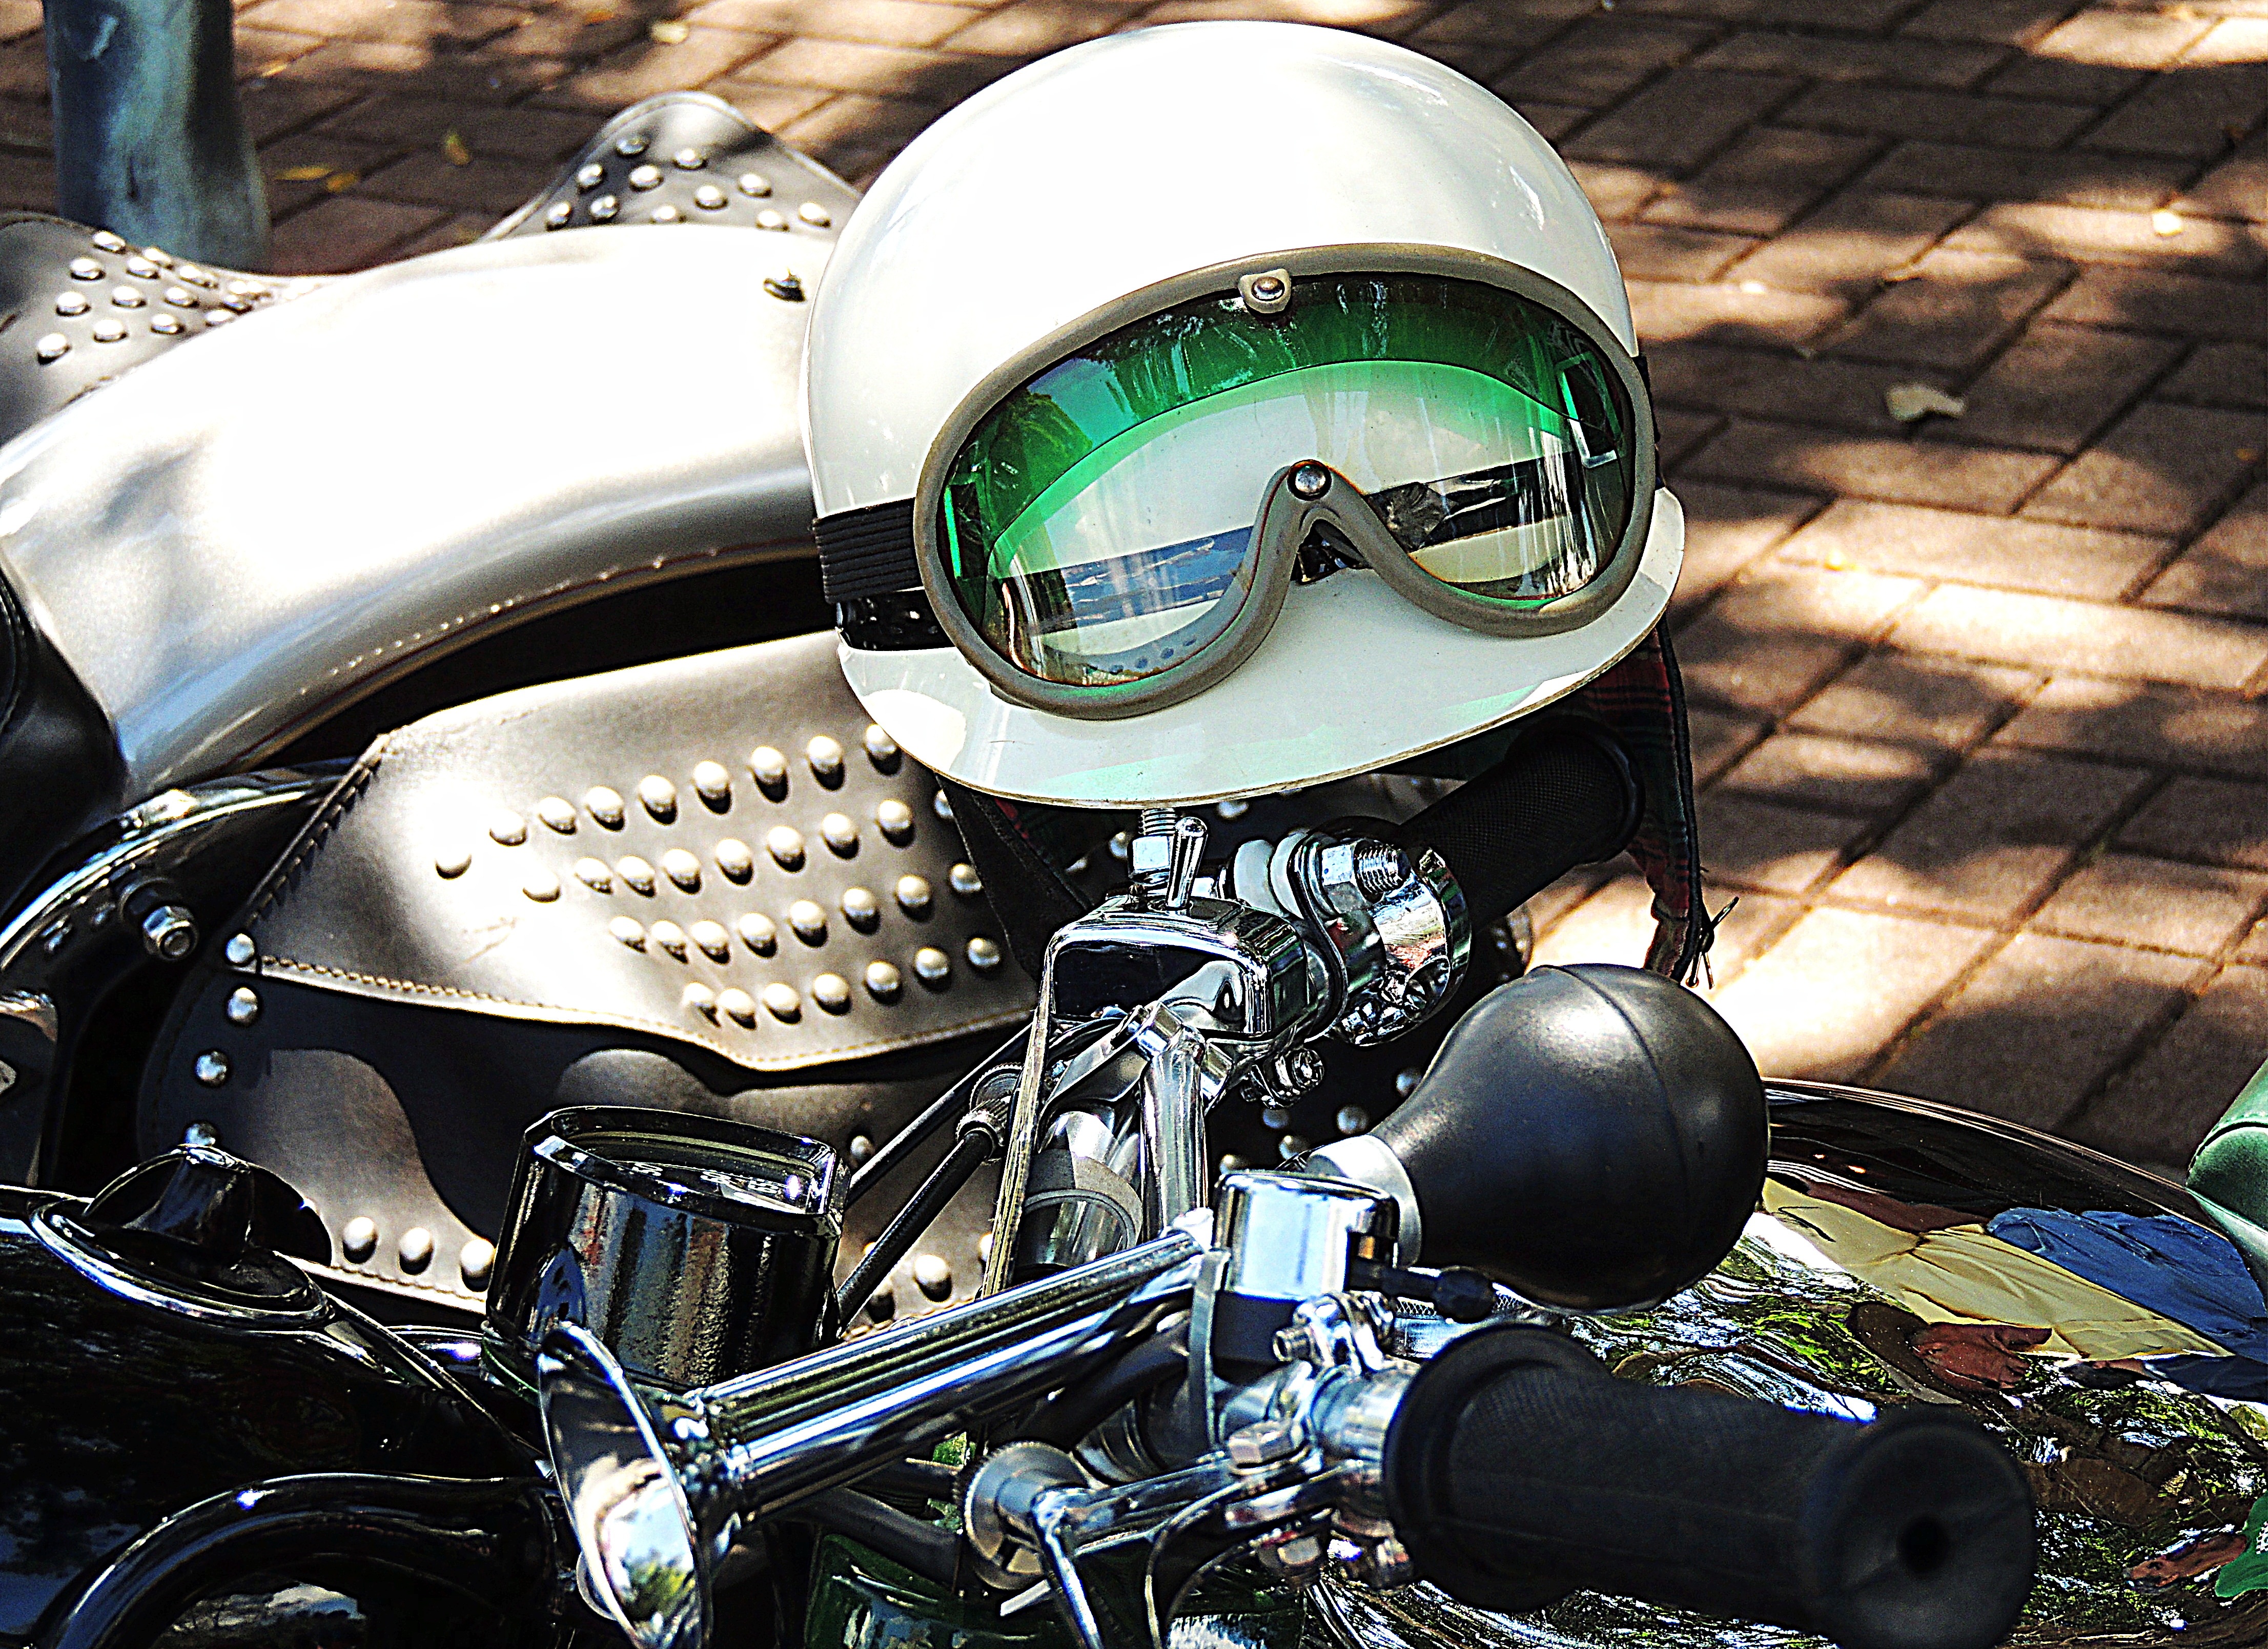
car, retro, glass, horn, vehicle, motorcycle, ride, motorbike, helmet, goggles, classic, cruiser, motorcycling, land vehicle, old style, automobile make